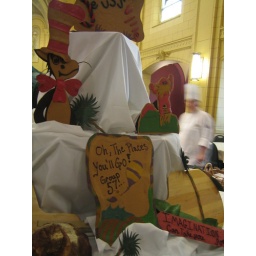
here, you can see samantha's, dominique's, and leoni's lovely cat in the hat and melissa m.'s and my lorax.